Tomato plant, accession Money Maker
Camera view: horizontal (90 deg, fisheye); turntable rotation: 0 degrees
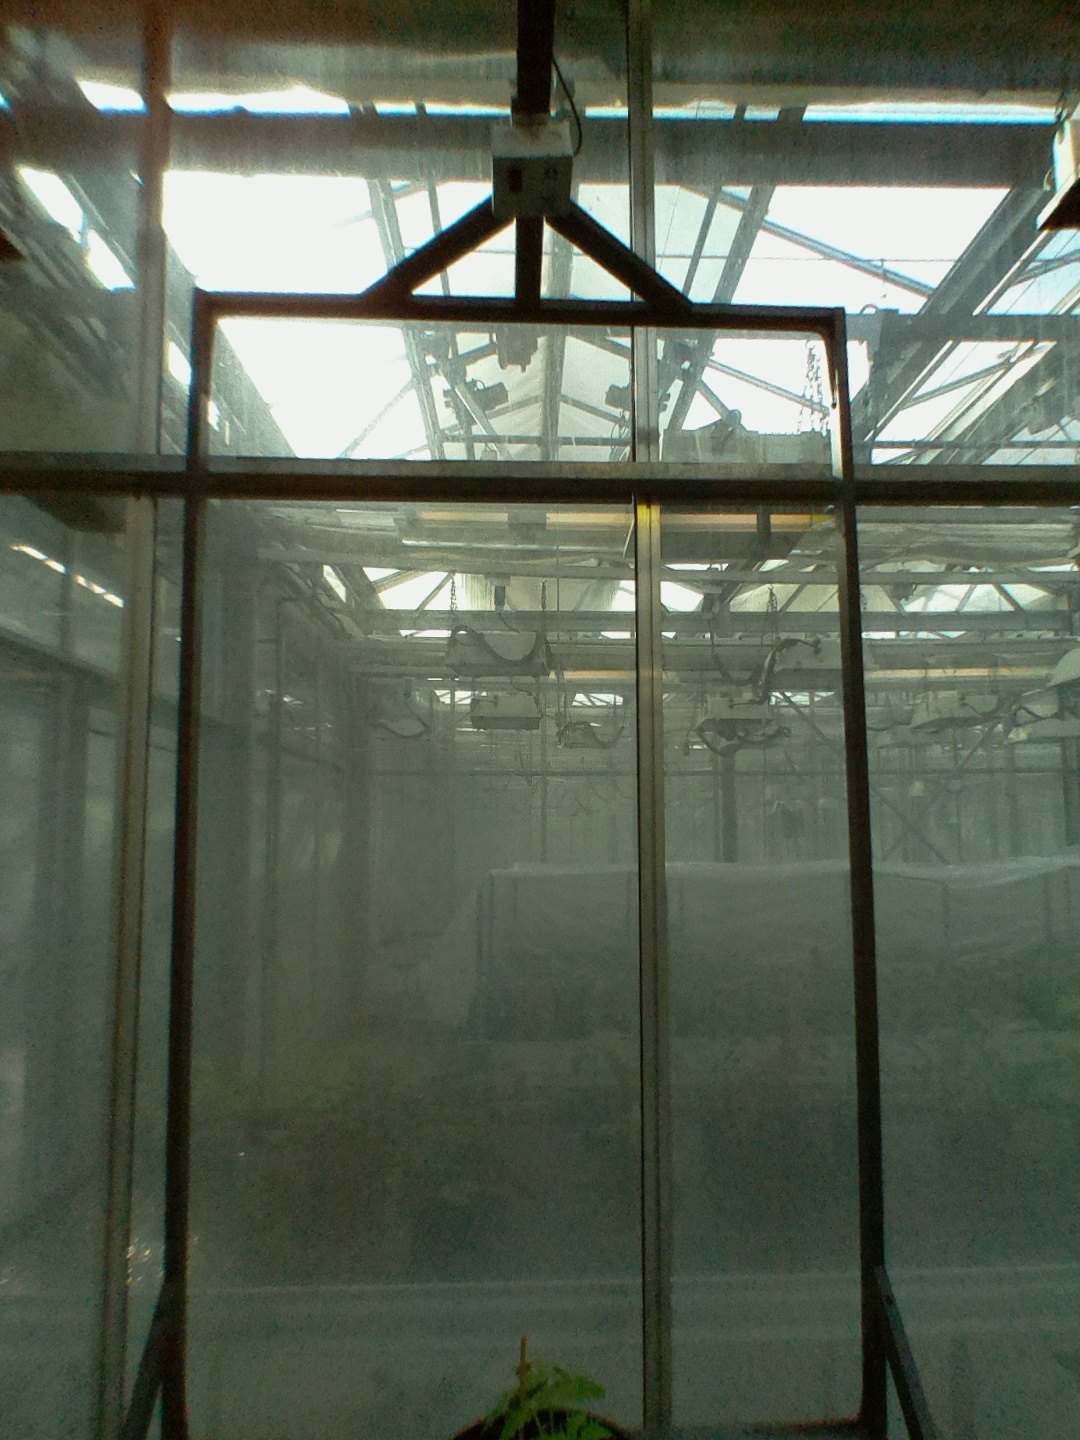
BBCH growth stage 13: 6 of true leaves visible